Gothic Revival architecture

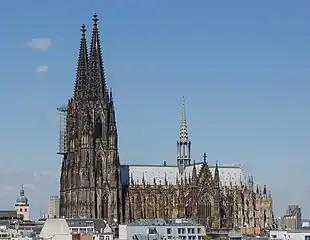
Cologne Cathedral, finally completed in 1880 although construction began in 1248

French neo-Gothic had its roots in the French medieval Gothic architecture, where it was created in the 12th century. Gothic architecture was sometimes known during the medieval period as the "Opus Francigenum", (the "French Art"). French scholar Alexandre de Laborde wrote in 1816 that "Gothic architecture has beauties of its own", which marked the beginning of the Gothic Revival in France. Starting in 1828, Alexandre Brogniart, the director of the Sèvres porcelain manufactory, produced fired enamel paintings on large panes of plate glass, for King Louis-Philippe's Chapelle royale de Dreux, an important early French commission in Gothic taste, preceded mainly by some Gothic features in a few "jardins paysagers".